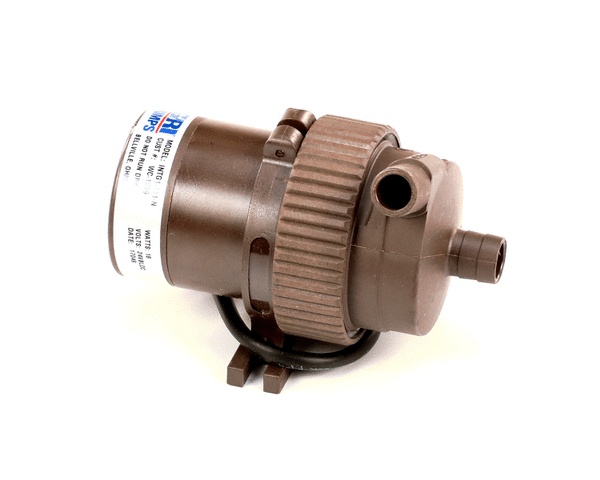
WC-1059
WC-1059
Brand: WILBUR CURTIS PARTS
Category: Hardware > Hardware Pumps > Home Appliance Pumps > Recirculating Pumps